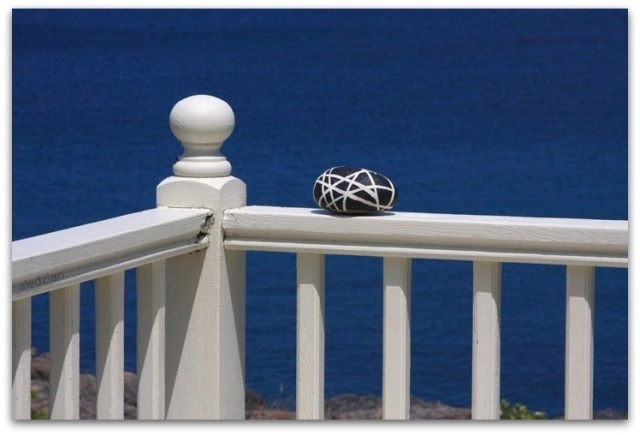
Label: not_food